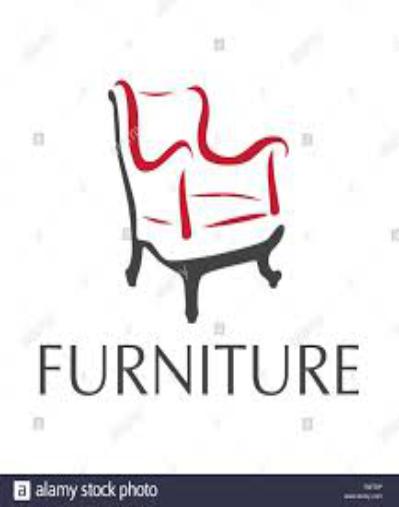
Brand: ART Furniture
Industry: Necessities